Casper Shafer

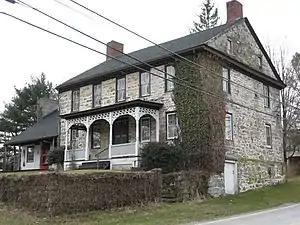
Casper Shafer's house in Stillwater, New Jersey—the log cabin portion of the structure (left) was built 1742, the main stone section (right) . The architecture is typical of colonial-era and early American houses built by the Palatine German emigrants who settled in the Paulins Kill valley.

Casper Shafer ( 17 December 1784) was among the first settlers of the village of Stillwater along the Paulins Kill in Sussex County, New Jersey, United States. A successful miller and early tavern owner, Shafer later served in the first sessions of the New Jersey Legislature during the American Revolution. During these sessions, New Jersey had become a newly independent state, established the first state constitution, ordered the state's last Royal Governor deposed and arrested, and actively supported and financed the Continental Army.